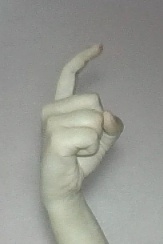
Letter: ra